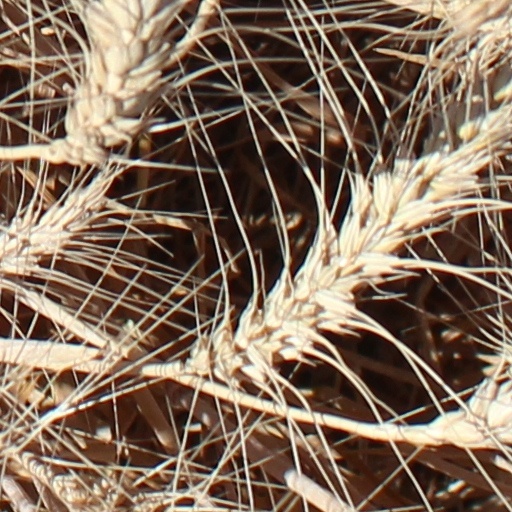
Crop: wheat